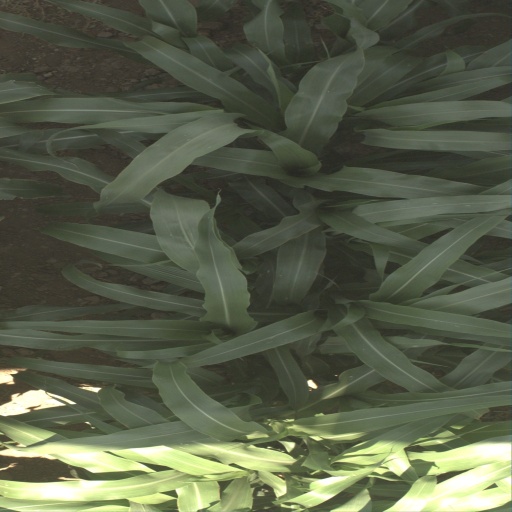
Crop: sorghum